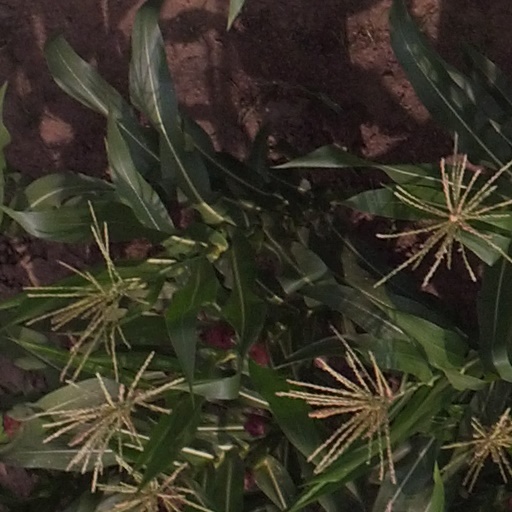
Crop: maize; corn